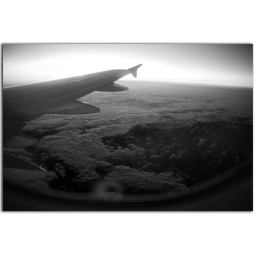
black and white treatment in photoshop